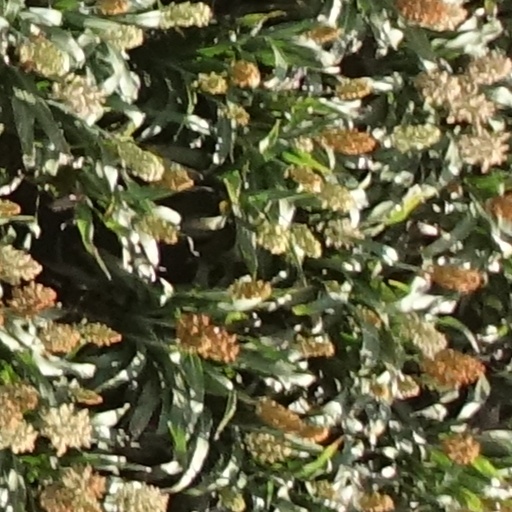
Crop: sorghum